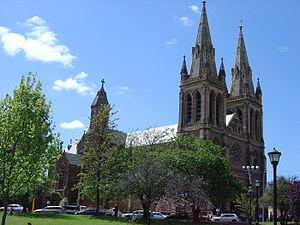
La cathédrale vue depuis King William road.
La Cathédrale Saint-Pierre d'Adélaïde est une cathédrale anglicane et le principal sanctuaire de la capitale de l'État de l'Australie-Méridionale. Elle est située sur une parcelle de terrain de 4 000 m² jouxtant la King William Road, l'une des principales artères de l'agglomération.